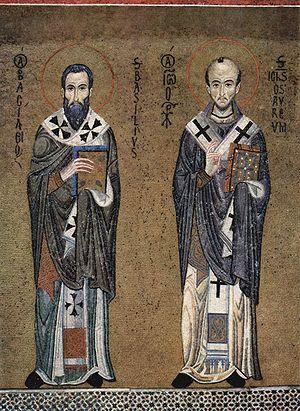
La Divine Liturgie est la liturgie de l'Eucharistie dans les Églises de rite byzantin.
Le vêtement byzantin évolua à partir des vêtements portés pendant l’Empire romain, y ajoutant couleurs et motifs importés par les marchands venus d'Orient et du Moyen-Orient ainsi que de l’influence et des traditions des peuples qui furent associés d'une façon ou d'une autre à l'Empire. Avec le temps, il atteindra une variété et une richesse de couleurs, de tissus et d’ornementation dépassant de beaucoup les périodes fastes de Rome.